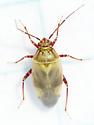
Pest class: lygus_bug